Guangzhou

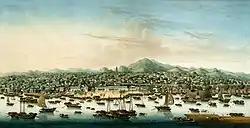
Canton in the early 1800s

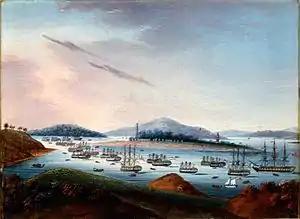
View of Pazhou in 1810

Incorporated into the Han dynasty, Panyu became a provincial capital. In AD 226, it became the seat of Guang Prefecture, which gave it its modern name. The "Old Book of Tang" described Guangzhou as an important port in southern China. Direct routes connected the Middle East and China, as shown in the records of a Chinese prisoner returning home from Iraq twelve years after his capture at Talas. Relations were often strained: while China was undergoing the An Lushan Rebellion, Arab and Persian pirates sacked the city on 30 October 758 and in revenge thousands of Arabs and Persians were killed by Chinese rebels in the Yangzhou massacre (760). In the Guangzhou massacre about 200,000 Arab, Persian and other foreigners were killed by Chinese rebel Huang Chao in 878, along with the city's Jews, Christians, and Parsis. The port was closed for fifty years after its destruction.